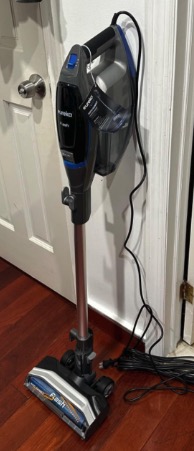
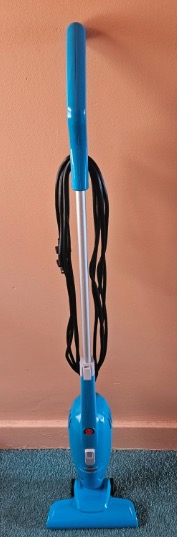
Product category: items_vacuum
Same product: no